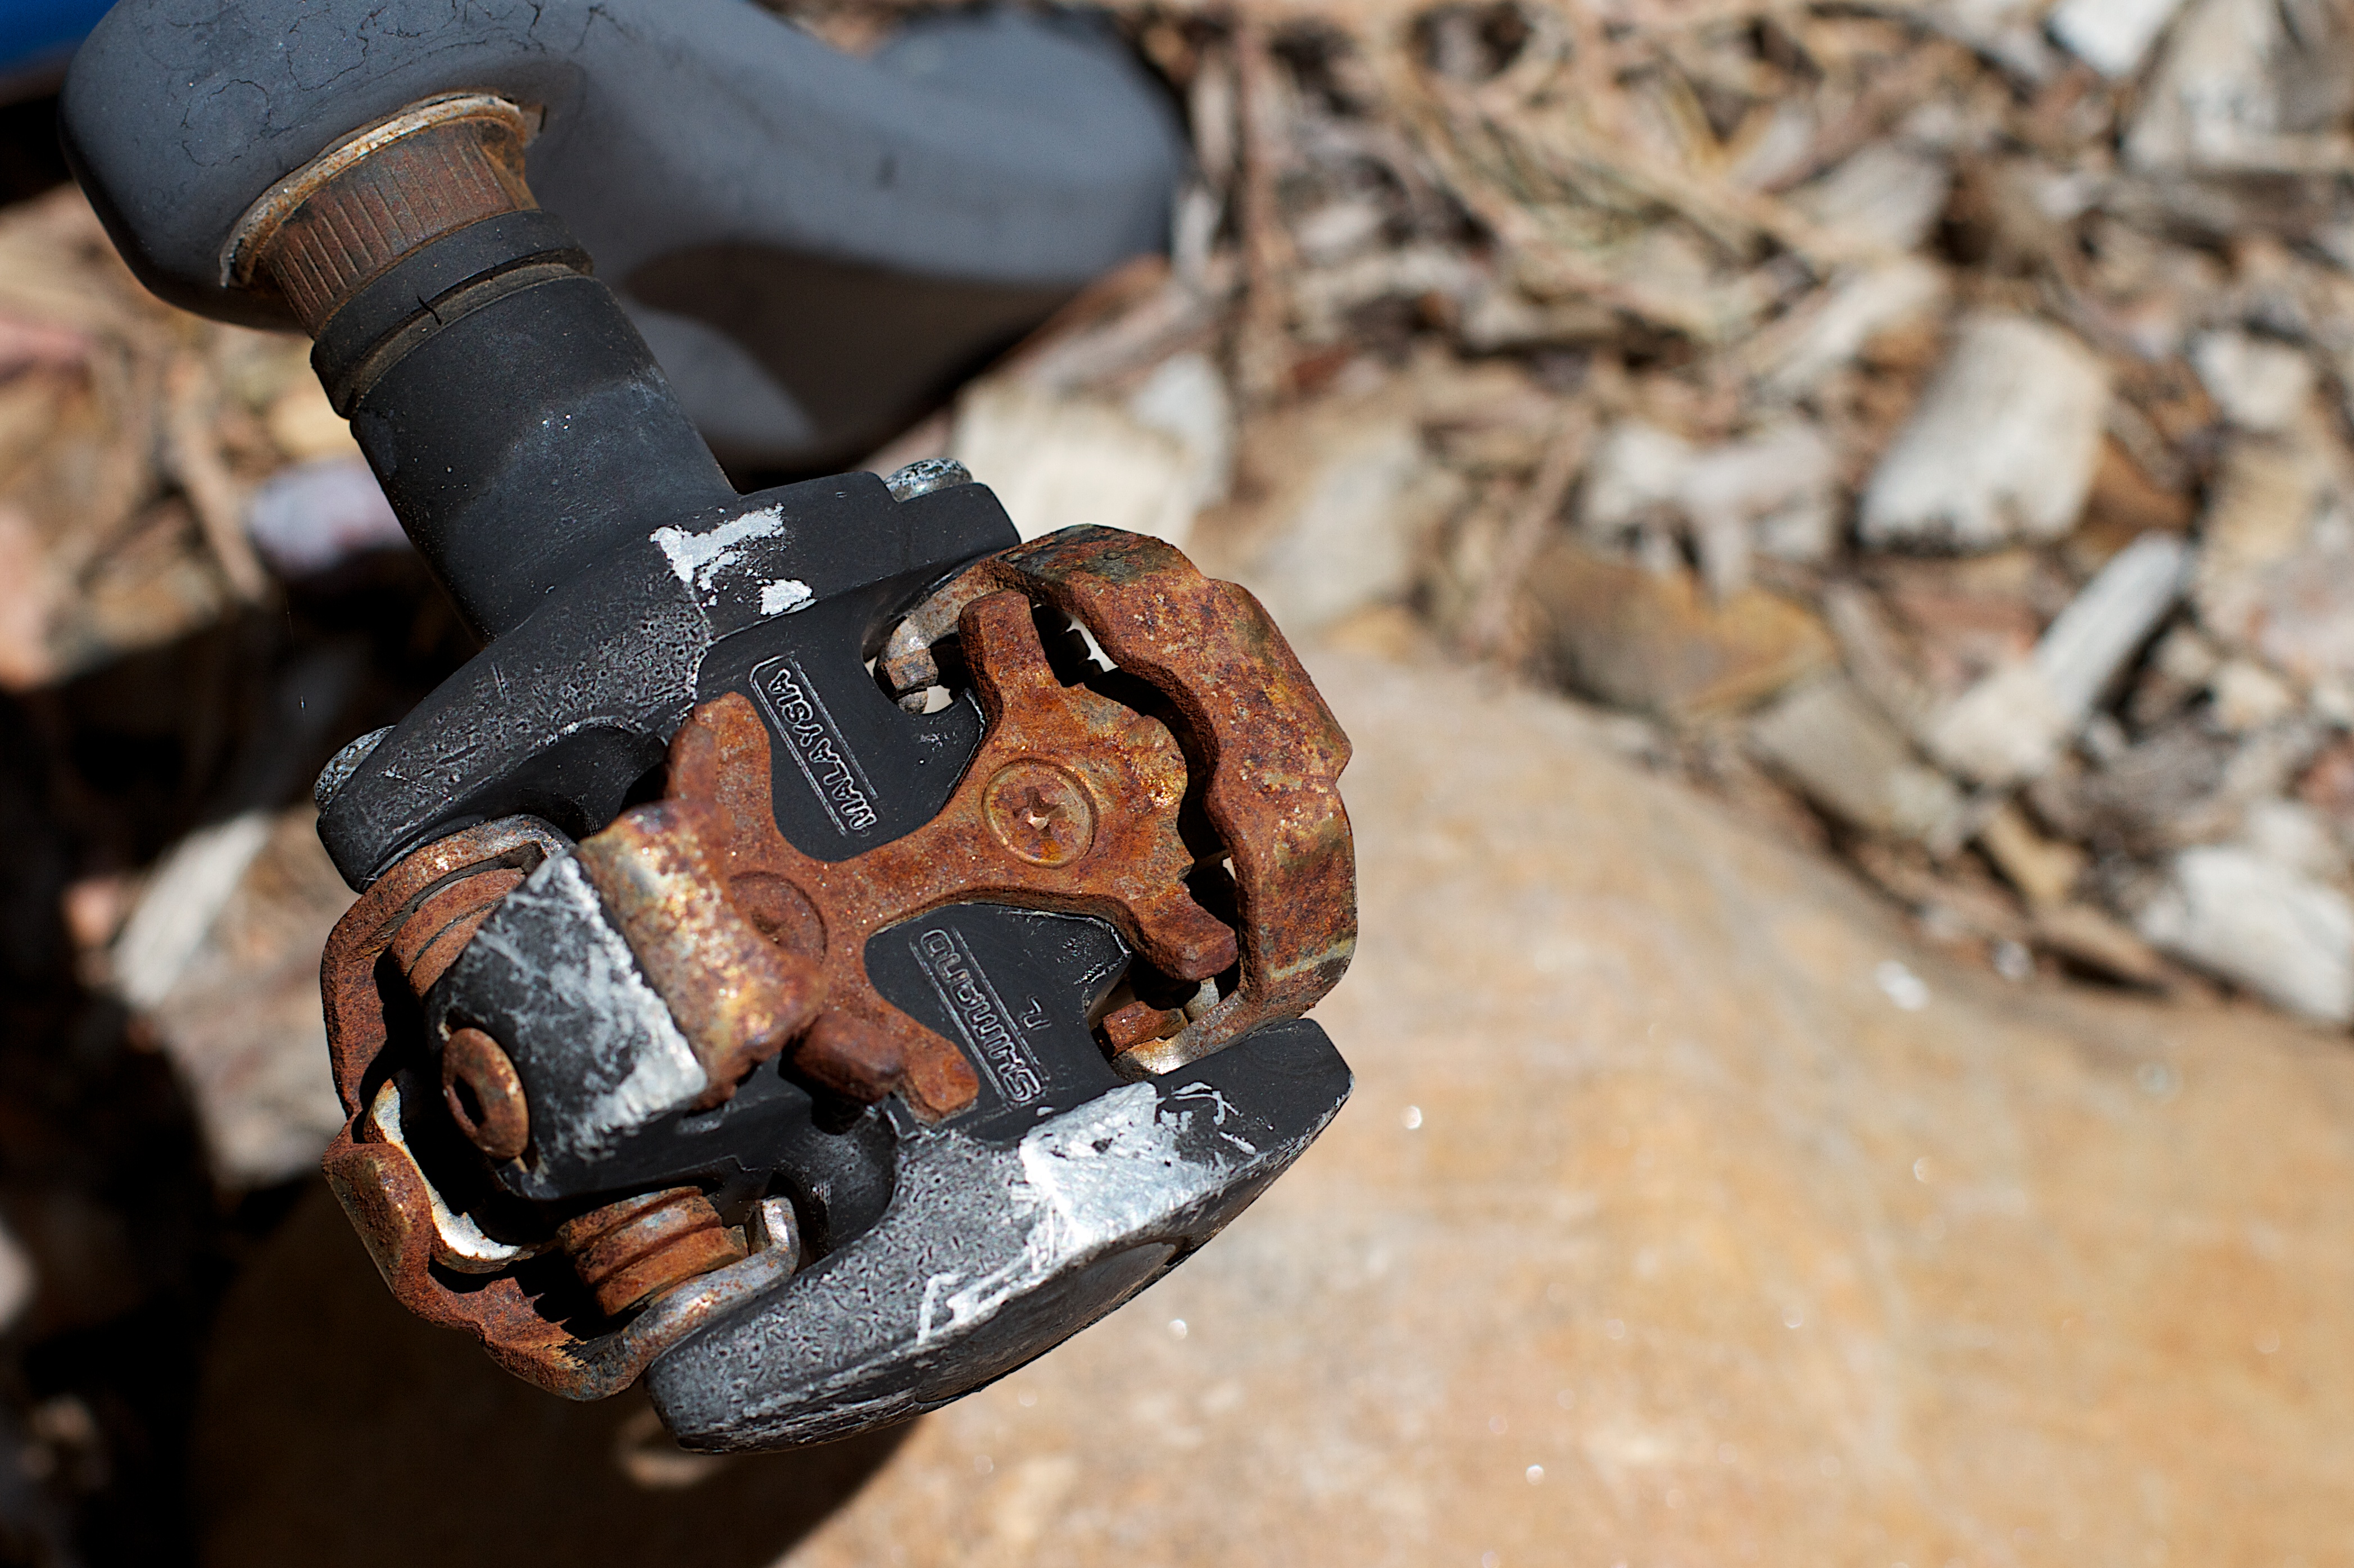
hand, firearm